Ruili Airlines

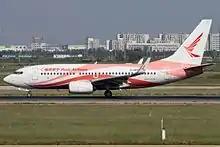
Ruili Airlines Boeing 737-700 taxiing at Tianjin Binhai International Airport

The airline received its two Boeing 737-700s from Air Berlin (formerly D-ABLE and D-ABLF) on 6 January 2014. However, the aircraft were returned to Southwest Airlines in May 2015. The first 737-800 was received on 30 March 2014, and the direct purchase Boeing 737-700 from Boeing was on 25 November 2014. It has orders and commitments for a further 13 Boeing 737 aircraft (seven Boeing 737-700s and six Boeing 737 MAXs).